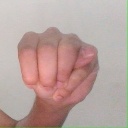
अक्षर: म